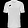
Label: T - shirt / top